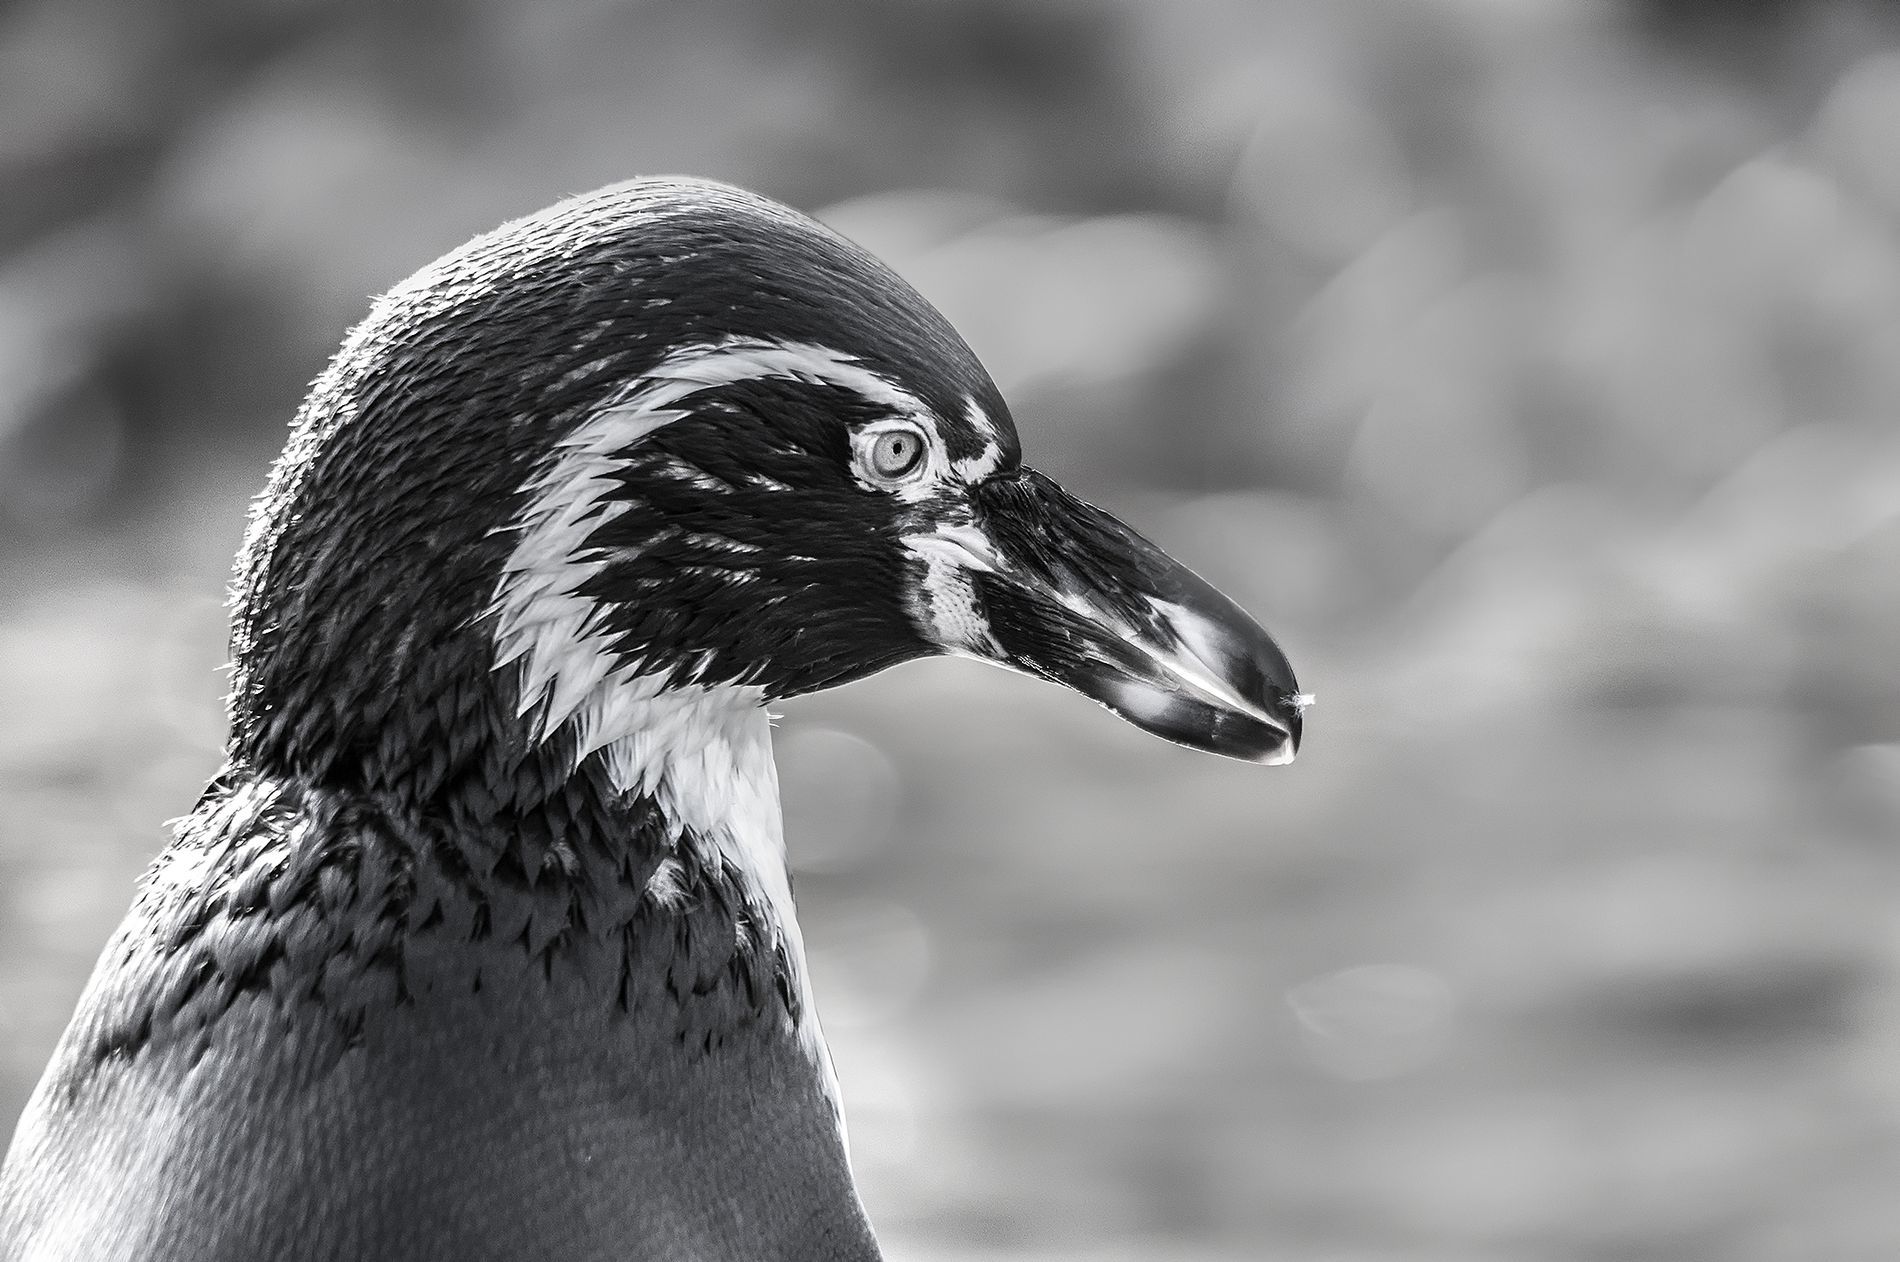
Penguin in Focus.
A black and white photograph featuring a penguin observing something showcasing its well-arranged, beautiful feathers.
A close up, straight on wildlife portrait in a black and white color palette captured in soft lighting, featuring a penguin with a serious gaze creating an intense and focused atmosphere.
Labels: Animal, Beak, Bird, Penguin, Quail, Blur
Camera: NIKON CORPORATION NIKON D5000
Lens: 150.0-500.0 mm f/5.0-6.3, Sigma 150-500mm F5-6.3 DG OS APO HSM
Aperture: F6.3
Exposure: 1/400 sec
ISO: 400
Focal length: 500.0 mm